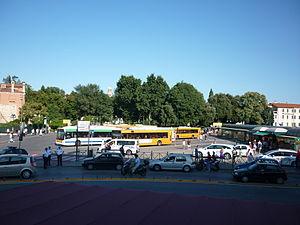
La Piazzale Roma est le principal nœud routier permettant d'atteindre le noyau historique de la ville de Venise depuis la terre ferme. Cette esplanade fut inaugurée le 25 avril 1933 comme bretelle du pont Littorio, aujourd'hui pont de la Liberté.